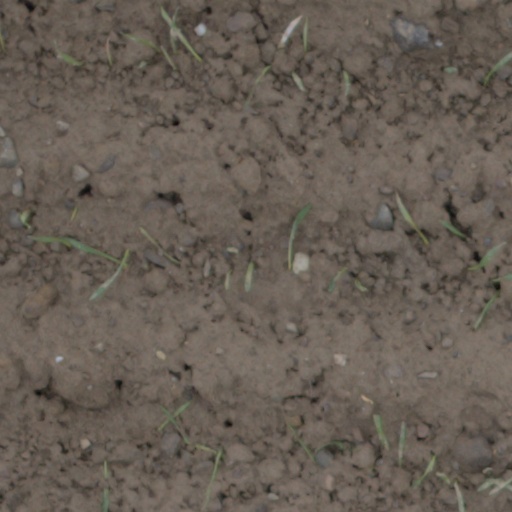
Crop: wheat